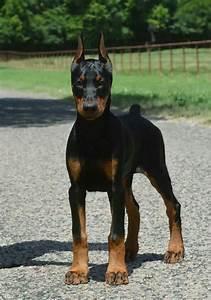
dog